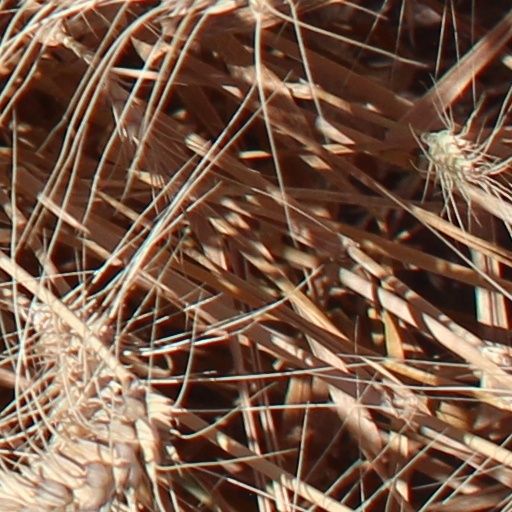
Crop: wheat